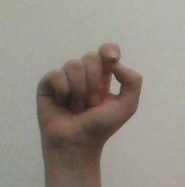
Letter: fa